Daniel Andreas San Diego

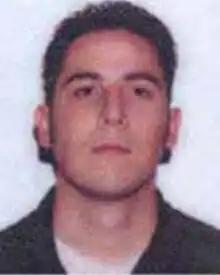
Daniel Andreas San Diego

Daniel Andreas San Diego (born February 9, 1978) is an American domestic terrorism suspect who is listed on the FBI Most Wanted Terrorists list. He is a straight edge vegan environmentalist and animal liberationist who the FBI believes has unspecified ties to an Animal Liberation Brigade cell responsible for two bombings in 2003. San Diego is also believed by the FBI to have ties to Stop Huntingdon Animal Cruelty.